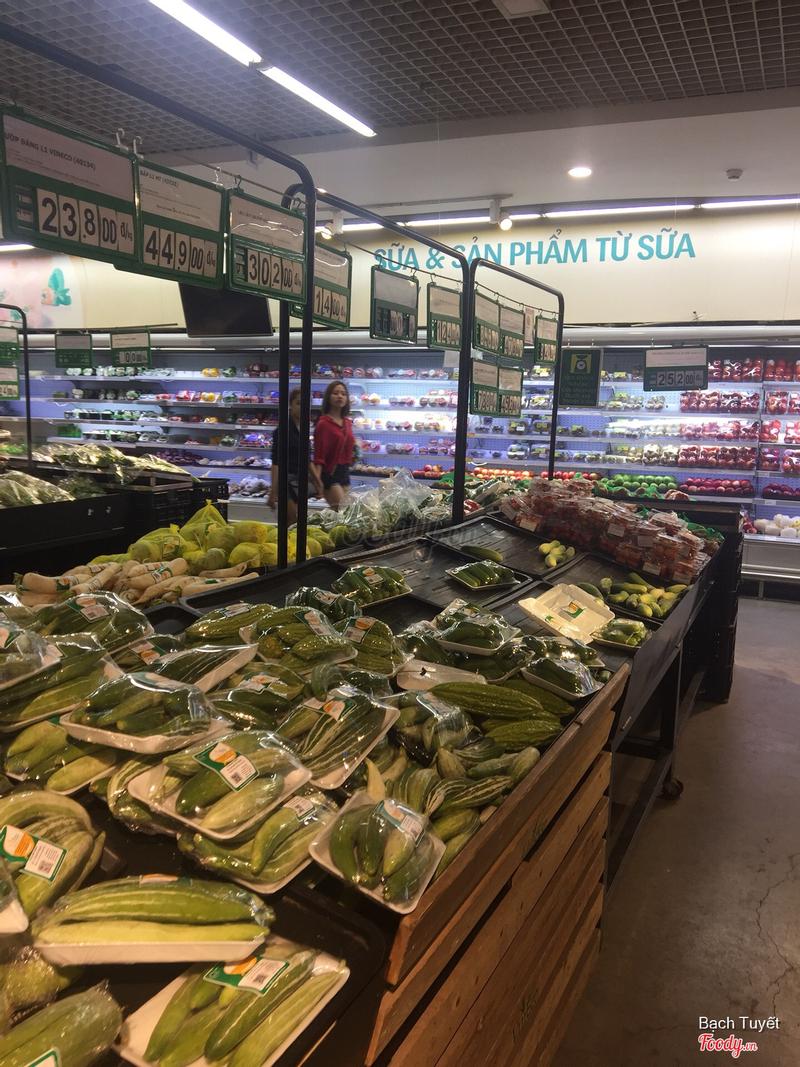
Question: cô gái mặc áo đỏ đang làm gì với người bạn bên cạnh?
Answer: cùng nhau đi mua sắm